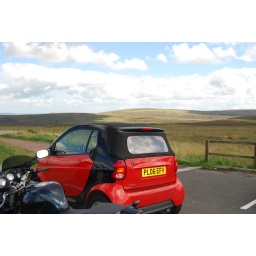
blue sky in the peaks